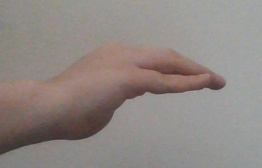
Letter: haa